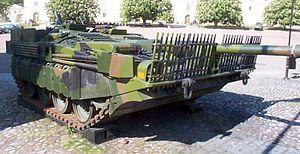
Le Stridsvagn 103, ou char S, est un char de combat suédois développé dans les années 1950. Considéré par certains comme étant plutôt un chasseur de chars, il est d'une conception très originale, sans tourelle, avec un canon fixe pointé par le mouvement des chenilles et de la suspension du châssis, Marc Chassillan le décrit comme une tourelle directement posée sur des chenilles puisque ces dernières servent directement au pointage en site et en gisement. Il fut le premier char de combat à utiliser un turbomoteur. Le résultat fut un engin très bas, avec l'accent mis sur la protection. Le Stridsvagn 103 constitua une part importante des forces armées suédoises des années 1960 au milieu des années 1990, lorsqu'il fut remplacé par le char de combat Strv-122.
Le blindage cage est un type de blindage militaire destiné à la protection contre les attaques de roquettes antichar.